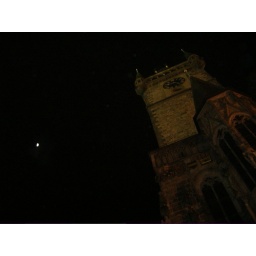
clock tower by night...